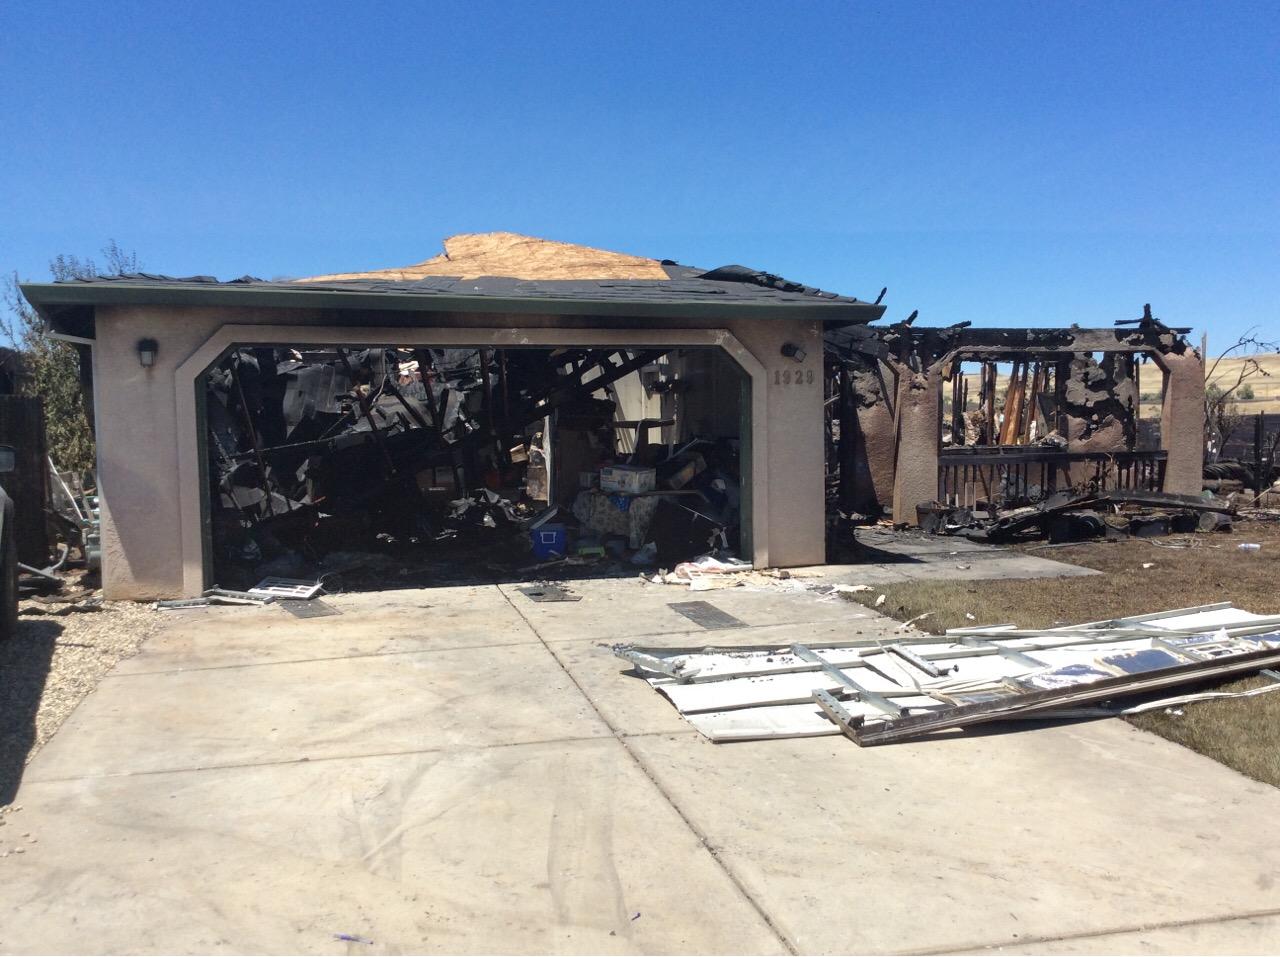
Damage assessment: destroyed